Reinhold Muschler

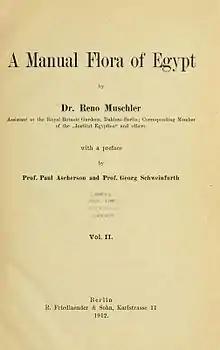

Reinhold Conrad Muschler aka Reno Muschler (9 August 1882 Berlin – 10 December 1957 Berlin), was a German botanist, explorer and writer, who worked on the taxonomy of North African flora. He travelled extensively with Ernest Friedrich Gilg (1867–1933) and carried out a revision of the flora of Patagonia. His parents were both well-known singers at the Court Opera in Berlin.